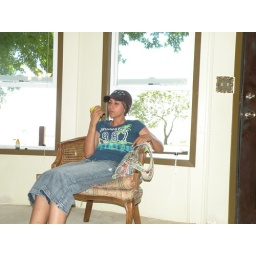
The tree in the window behind Leah looks fake or like a painting.